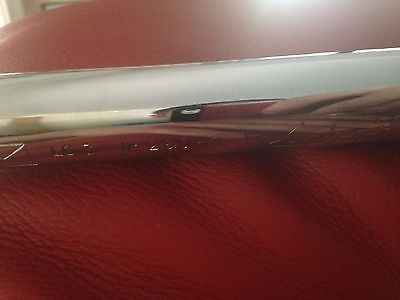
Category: sofa